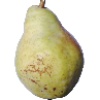
Label: Pear Williams 1